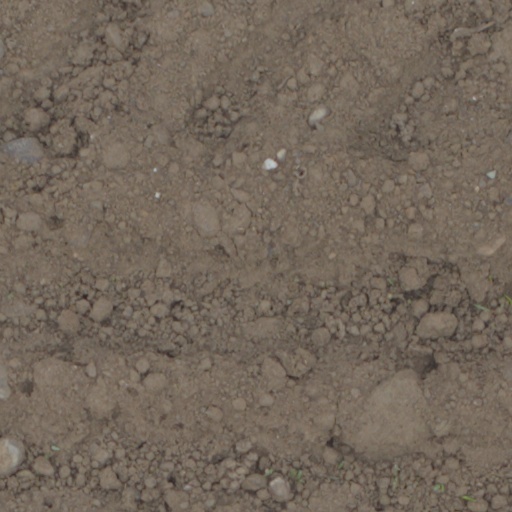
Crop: wheat